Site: brandenburg
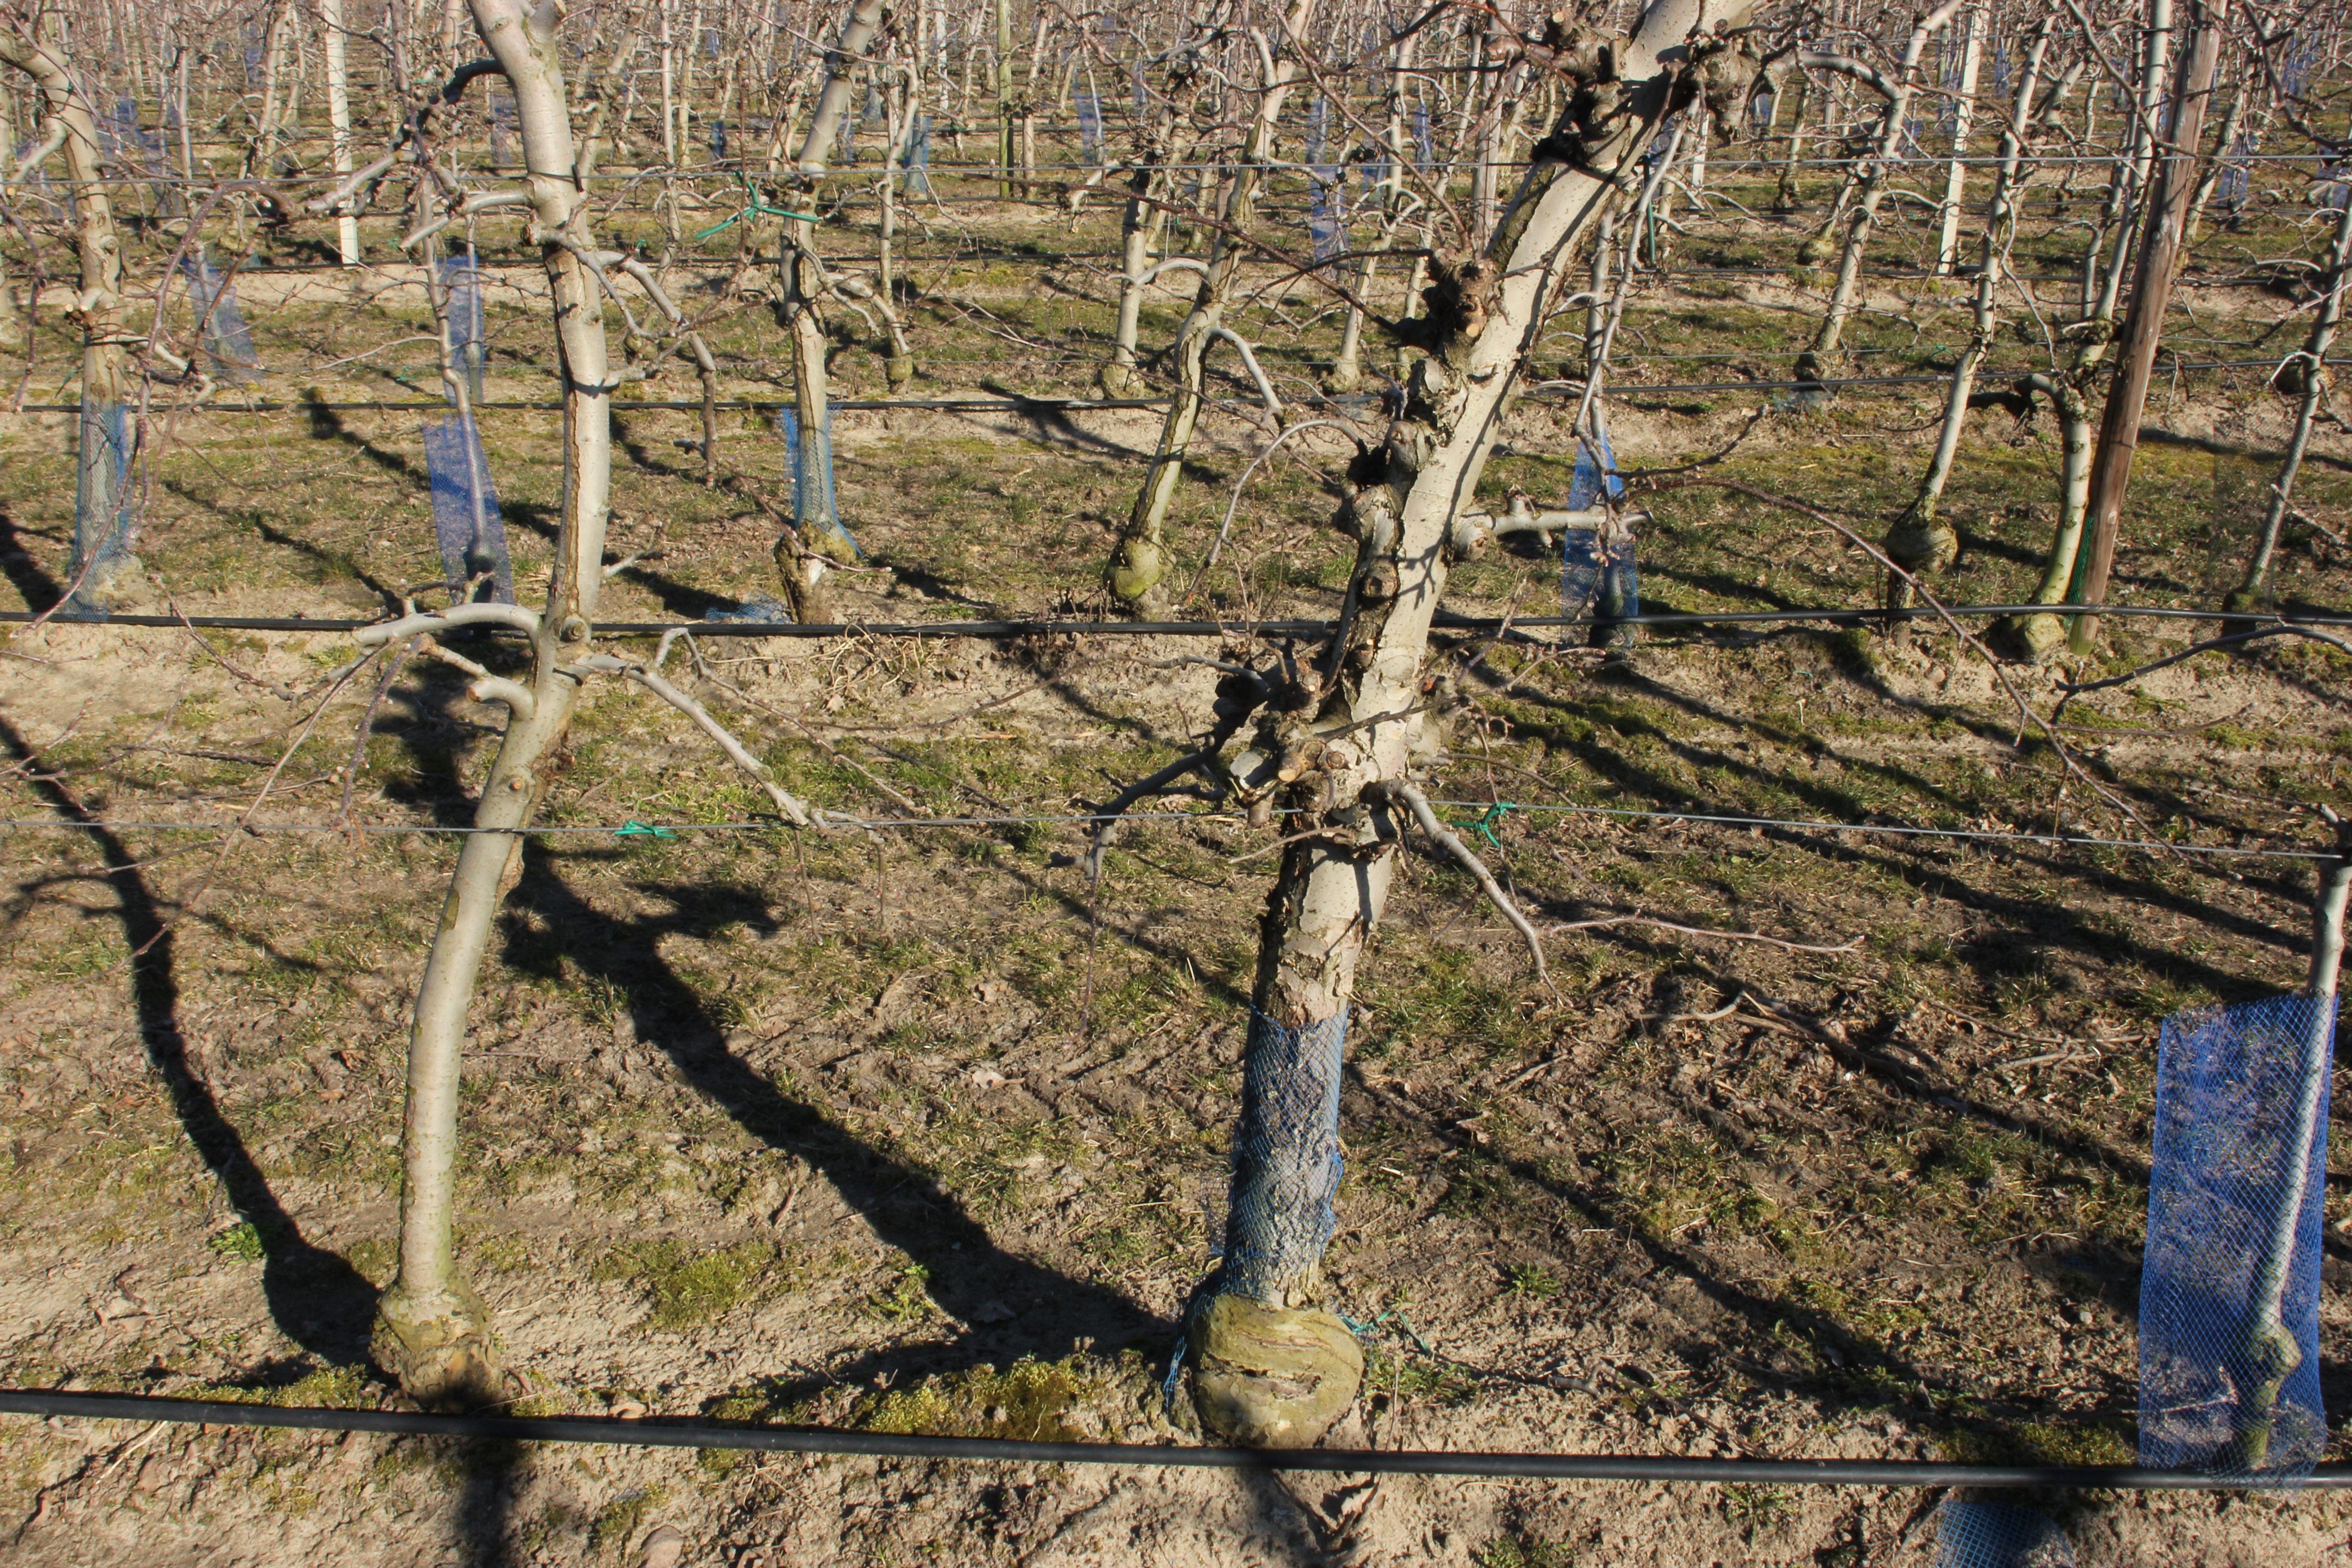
Growth stage (BBCH 03): Bud development